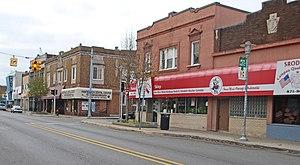
Hamtramck est une ville située dans l’État américain du Michigan, dans le comté de Wayne. Elle est enclavée dans la ville de Détroit, partageant ses frontières municipales avec celle-ci et la ville d'Highland Park. Selon le recensement de 2000, a population est de 22 976 habitants.